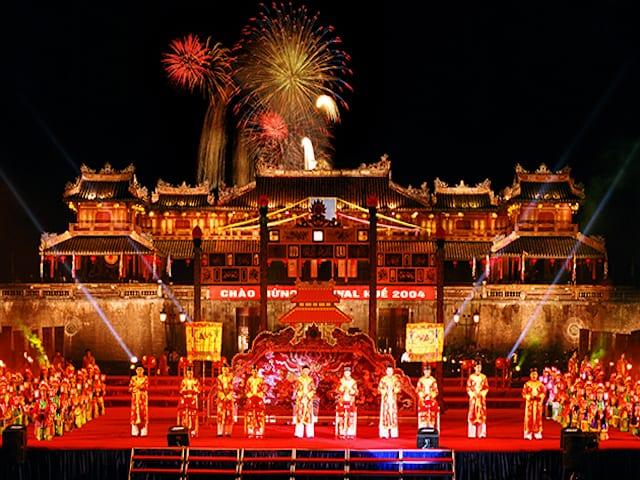
có những chùm pháo hoa đang được bắn lên trên bầu trời